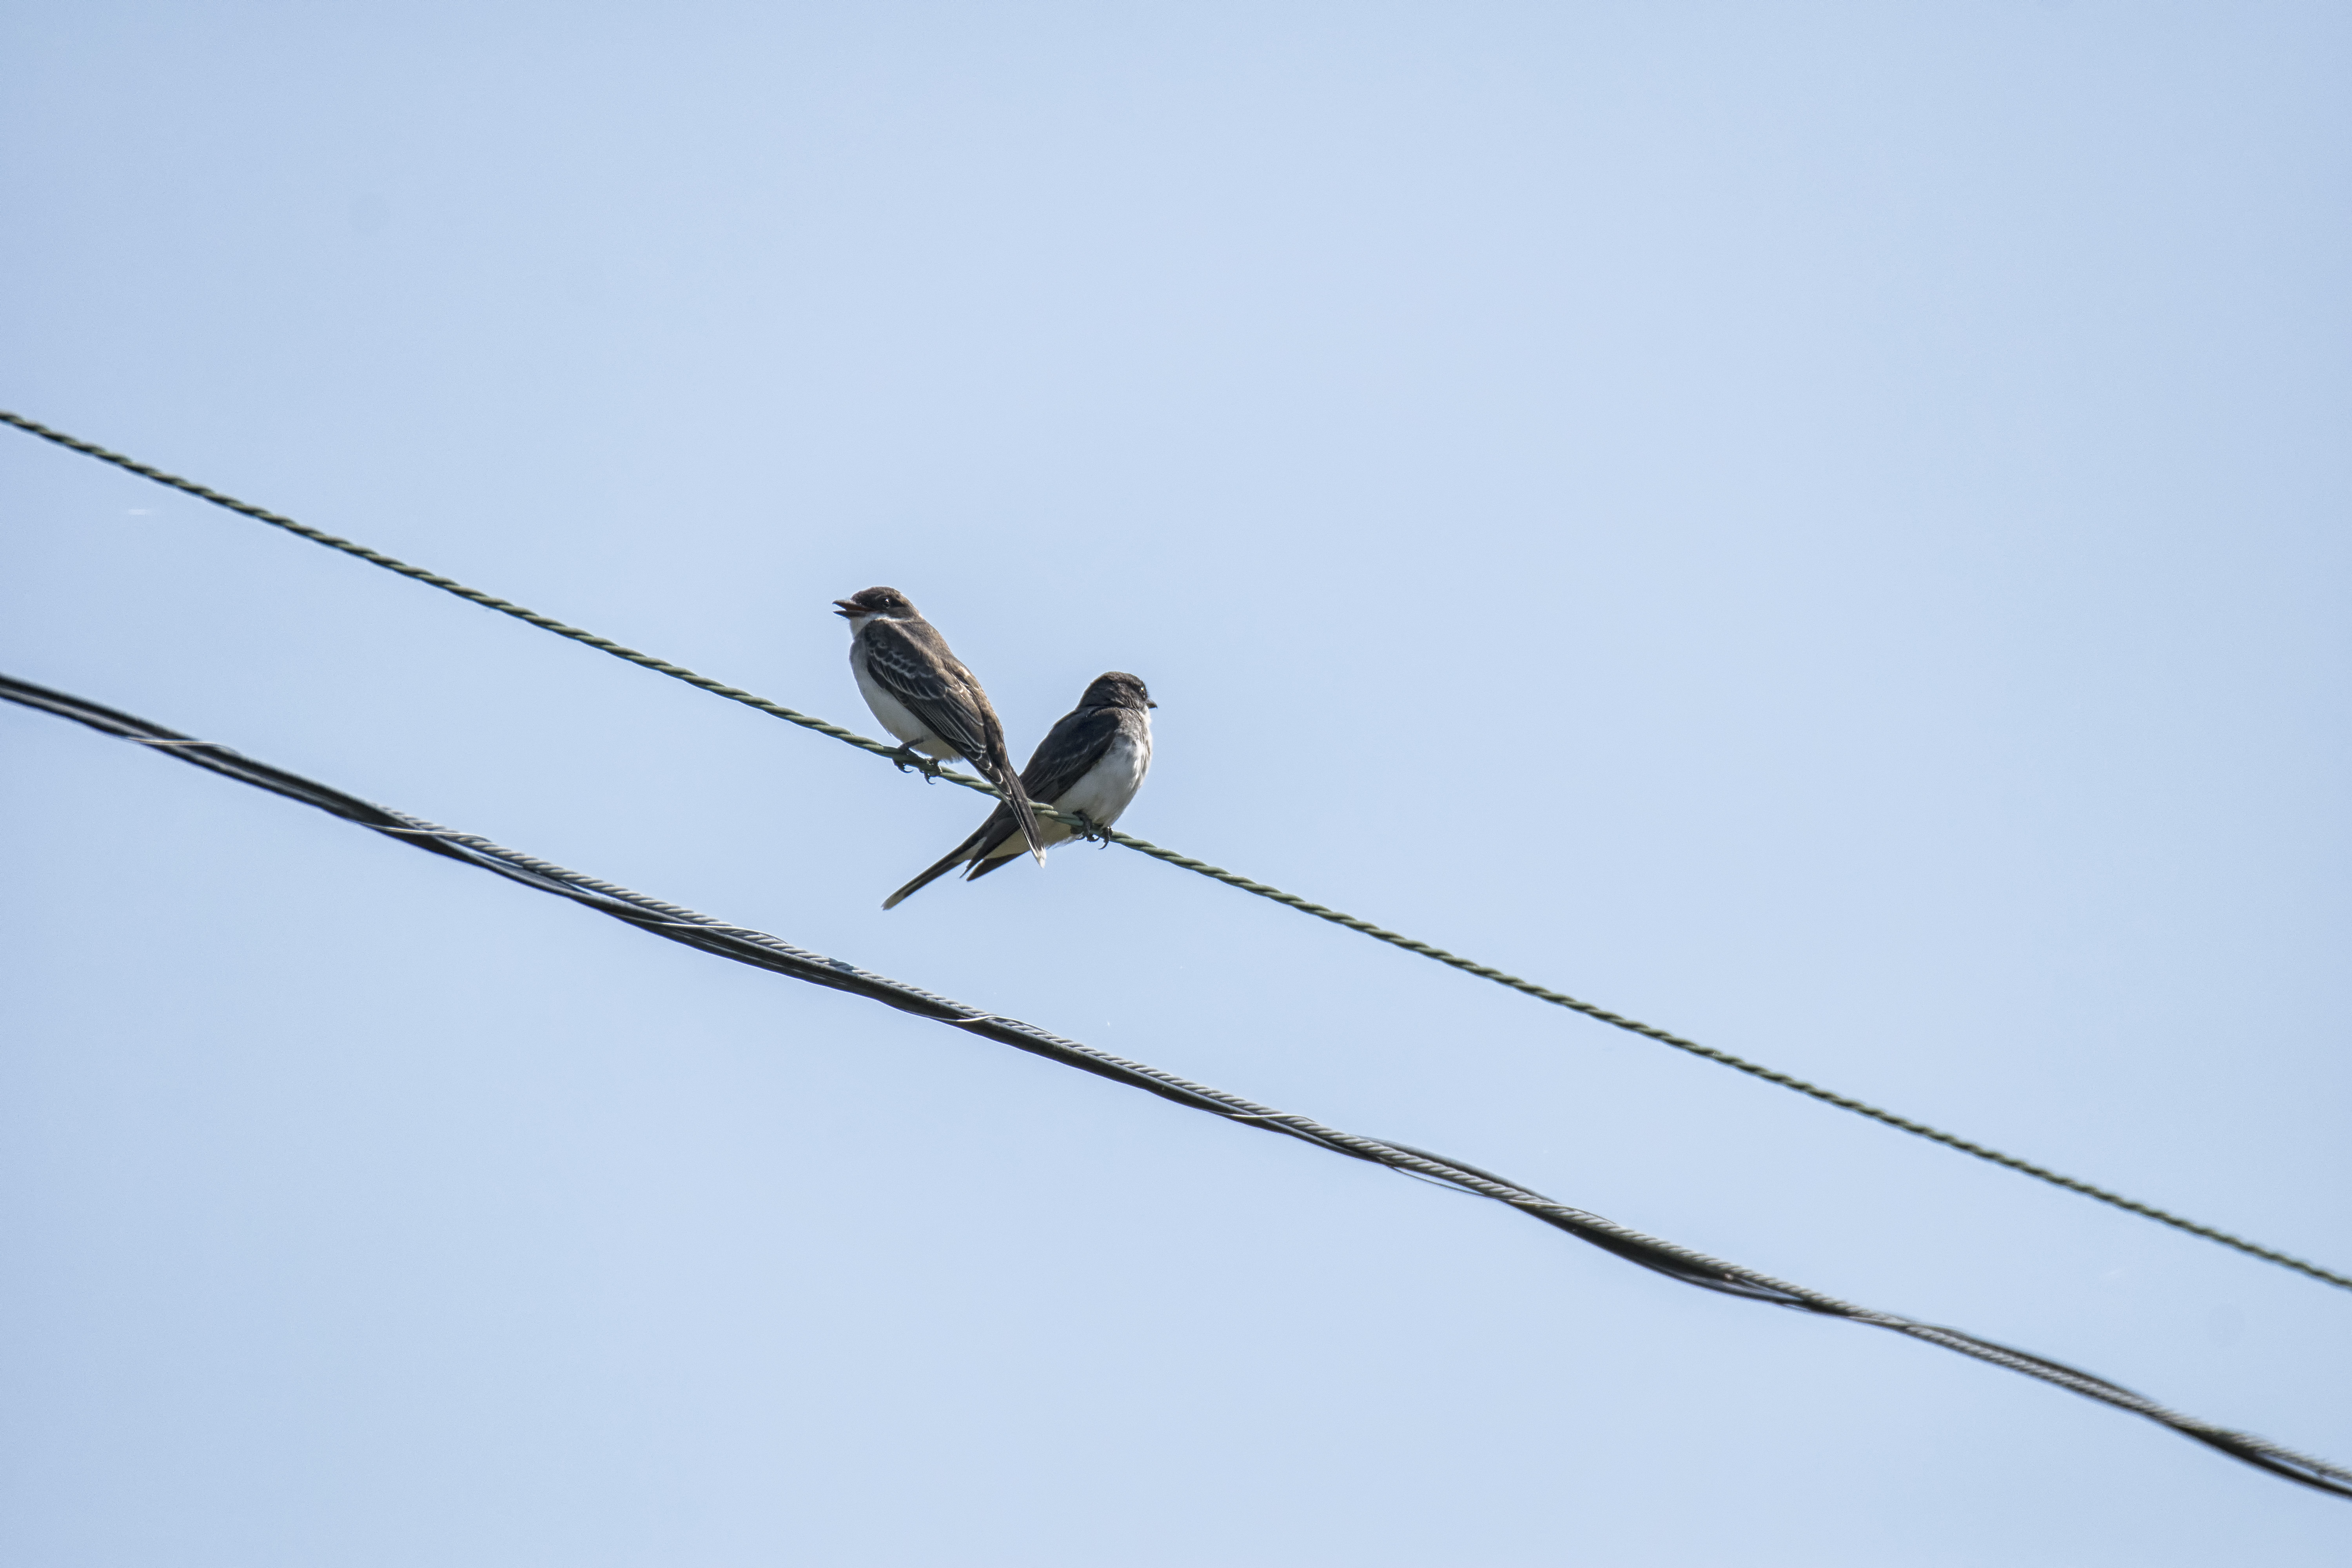
bird, wing, line, canada, vertebrate, eastern, quebec, sherbrooke, oiseau, tyran, tritri, kingbird, swallow, perching bird, accipitriformes